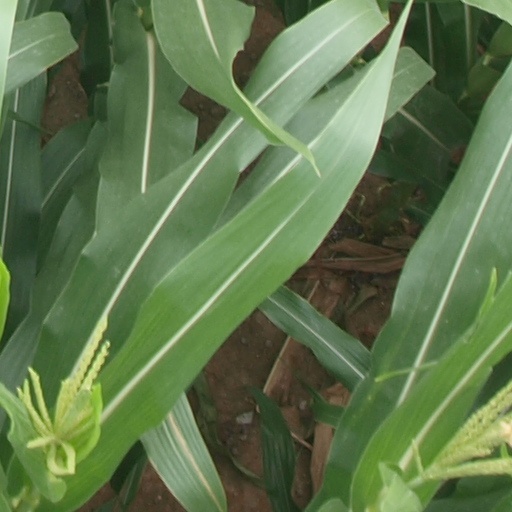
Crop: maize; corn